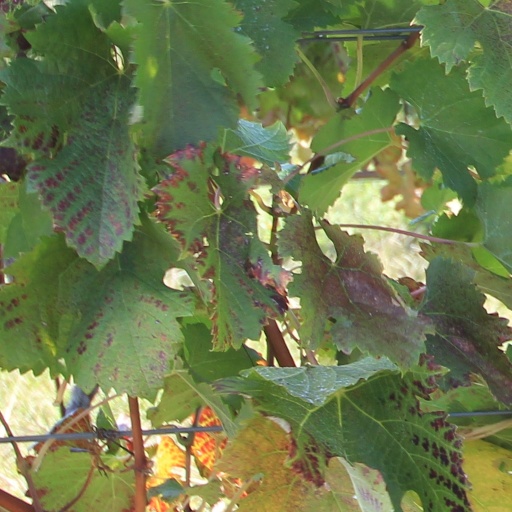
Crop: grape